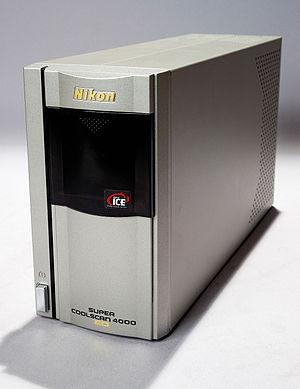
Scanner film Nikon LS-4000ED
Un scanner, ou scanneur, aussi appelé numériseur à balayage, est un périphérique informatique qui permet de numériser des documents ou autres, comme les empreintes digitales par exemple.
Nikon est un fabricant japonais d'appareils photographiques et d'optiques :